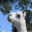
Label: camel